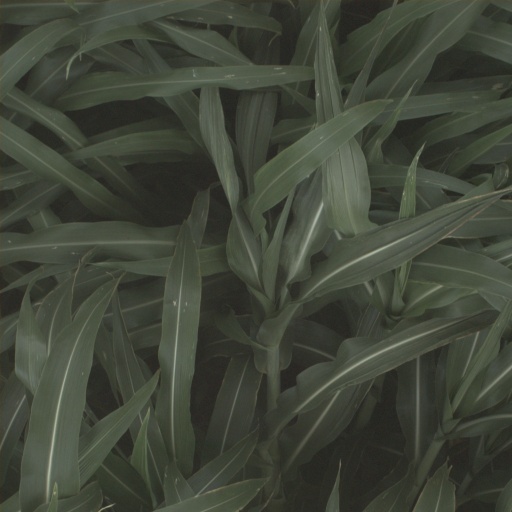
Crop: sorghum